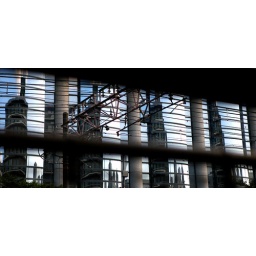
Reflections of a building and overhead wires over the high speed train tracks in Kyoto, Japan.